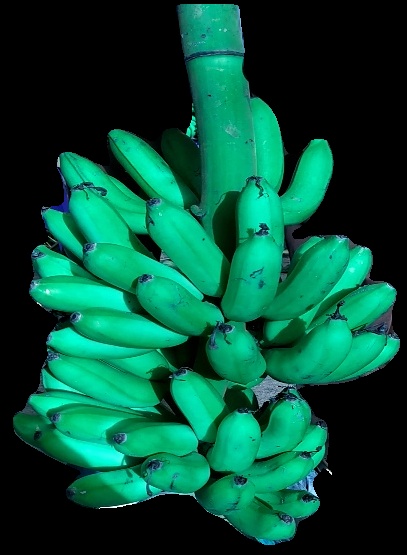
Variety: rasbale
Grade: grade1